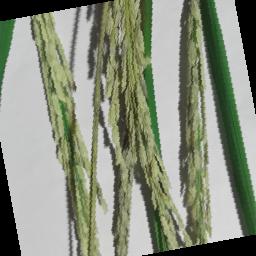
Label: Rice___Neck_Blast